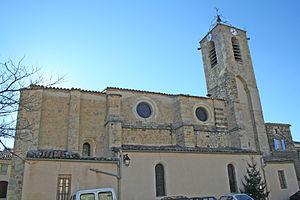
Péret (Hérault) - église Saint-Félix-de-Gérone.
Péret est une commune française située dans le département de l'Hérault en région Occitanie.